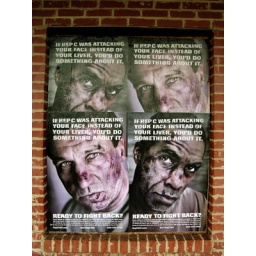
hepatitis C awareness campaign posters in the window of an abandoned building along Graham Street